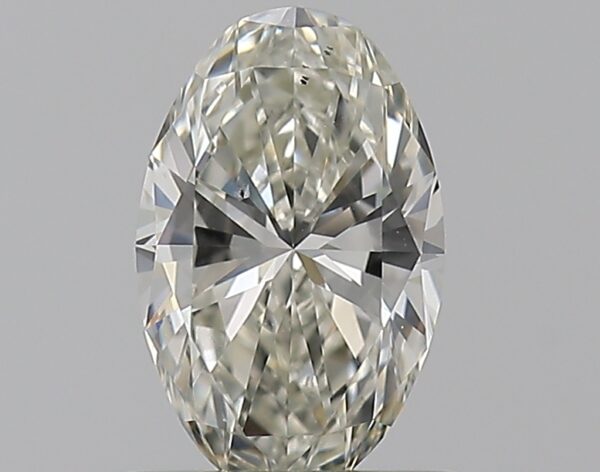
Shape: oval
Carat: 0.55
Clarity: VS2
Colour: J
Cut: EX
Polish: EX
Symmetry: VG
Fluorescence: F
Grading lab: GIA
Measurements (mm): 7.01 x 4.45 x 2.76